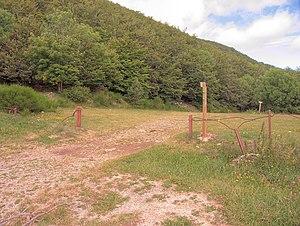
Frontière depuis l'Espagne au Col du Puits de la Neige, Maçanet de Cabrenys (Haut-Ampurdan, Gérone, Catalogne, Espagne), Céret (Pyrénées-Orientales, Languedoc-Roussillon, France) Català: Frontera des de Espanya al Col del Pou de la Neu, Maçanet de Cabrenys (Alt Empordà, Girona, Catalunya, Espanya), Ceret (Pirineus Orientals, Llenguadoc-Rosselló, França) Español: Frontera desde España en el Puerto de montaña del Pozo de la Nieve, Massanet de Cabrenys (Alto Ampurdán, Gerona, Cataluña, España), Céret (Pirineos Orientales, Languedoc-Rosellón, Francia) This image was created with Luminance HDR. Luminance HDR 2.3.0 tonemapping parameters: Operator: Mantiuk08 Parameters: Luminance Level: Auto Color Saturation: 1 Contrast Enhancement: 1 PreGamma: 1
Céret est une commune française d'environ 7 600 habitants dans le Sud de la France. C'est une des sous-préfectures du département des Pyrénées-Orientales. Ses habitants sont appelés les Cérétans et les Cérétanes.